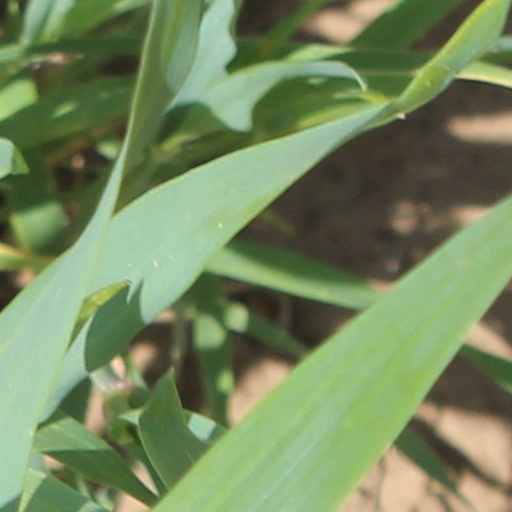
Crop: wheat